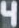
Number: 4